Galkayo

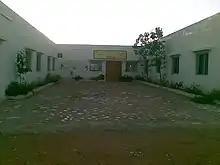
East Africa University's Galkayo campus.

Galkayo has a number of academic institutions. According to the Puntland Ministry of Education, there are 40 primary schools in the Galkayo District. Among these are the Axmed Guray school in Israac, named after Imam Ahmad ibn Ibrahim al-Ghazi (Ahmed Gurey); Al-Qudus in Horumar; and Barkhadle in Garsoor, built in honour of the 13th century scholar and saint Yusuf bin Ahmad al-Kawneyn (Aw Barkhadle). Puntland secondary schools in the area include Haji Ali Bihi, Cumar Samatar Secondary School (CSSS), Yasin Nor Hassan and Galkayo High. In addition, several new schools were opened in 2012.